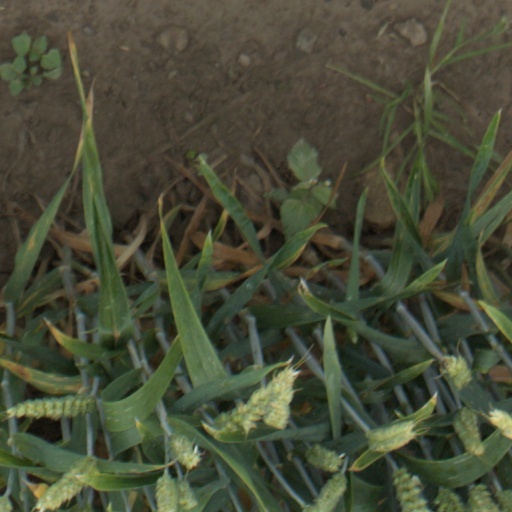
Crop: wheat